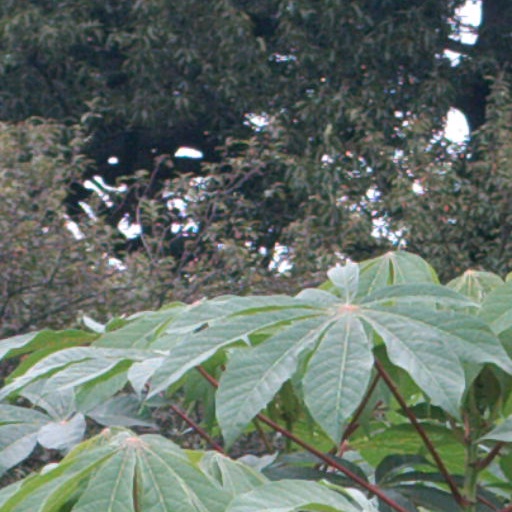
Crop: cassava